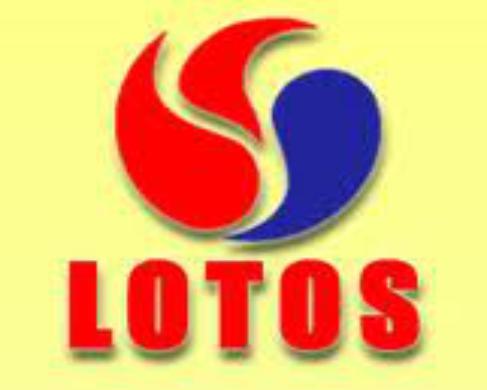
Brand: LOTOS-1
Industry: Necessities